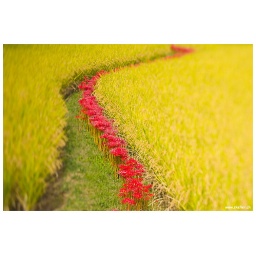
HiganBana flower field in Takatsuki (Japan)